T-34

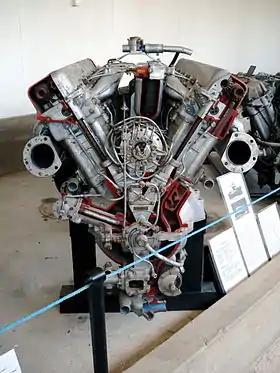
The T-34's 12-cylinder Model V-2-34 diesel engine at the Finnish Tank Museum in Parola

The T-34 was powered by a Model V-2-34 38.8 L V12 Diesel engine of 500 hp (370 kW), giving a top speed of 53 km/h (33 mph). It used the coil-spring Christie suspension of the earlier BT-series tanks, using a "slack track" tread system with a rear-mounted drive sprocket and no system of return rollers for the upper run of track, but dispensed with the heavy and ineffective convertible drive. T-34 tanks equipped with the 4-speed gearbox could only use 4th gear on road, being limited to 3rd on terrain. In the first batch of T-34s, shifting from 2nd to 3rd required a force of 46-112 kg. In September 1941, however, changes were made which lowered the effort to under 31 kg by changing the 3rd gear ratio, which lowered top speed in 3rd gear from 29 km/h to 25 km/h, but made shifting easier. Using the 5-speed gearbox allowed the T-34 to use 4th gear on terrain, with which it could reach 30 km/h.